Yarsanism

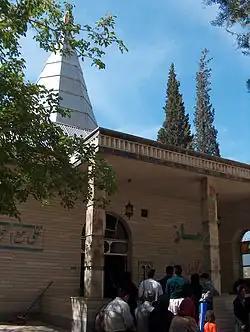
The Holy Tomb of Dawoud is one of the sacred shrines of Yarsinism.

Each Epoch in Yarsani belief saw the appearance of the seven secondary divine manifestations or "Haft Tan". In the First Epoch they appeared in their true angelic form, while in subsequent Epochs they appeared in human incarnations. The "Haft Tan" are charged with responsibility for the affairs of the internal realm.